Physical attractiveness

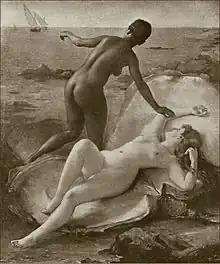
"Les Deux Perles" (The two pearls, 1889). This painting was intended to "contrast a Caucasian with an African beauty". In the painting, the black woman represents the beauty of a black pearl and the white woman represents the beauty of a white pearl.

Manual labourers who spent extended periods of time outside developed a darker skin tone due to exposure to the sun. As a consequence, an association between dark skin and the lower classes developed. Light skin became an aesthetic ideal because it symbolized wealth. "Over time society attached various meanings to these coloured differences. Including assumptions about a person's race, socioeconomic class, intelligence, and physical attractiveness."